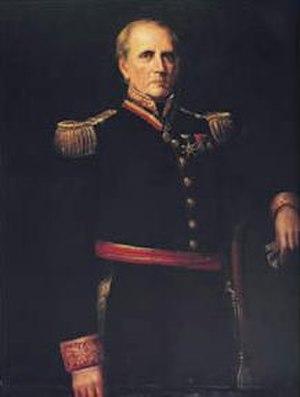
Carlos Soublette est un homme d'État vénézuélien, né à La Guaira le 15 décembre 1789 et mort à Caracas le 11 mai 1870. Il est président du Venezuela de 1837 à 1839 puis de 1843 à 1847 et héros de la guerre d'indépendance du Venezuela.
Le 11 mars 1837 est le 70ᵉ jour de l'année 1837 du calendrier grégorien. Il s'agit d'un samedi.
Liste chronologique des présidents de la République du Venezuela puis des présidents de la République bolivarienne du Venezuela.